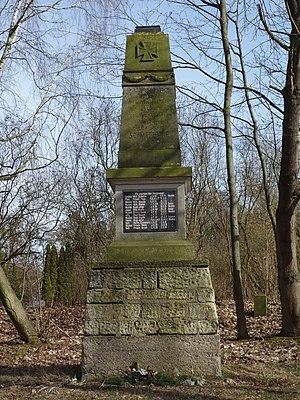
Monuments aux morts de Schmetzdorf, commune de Milower Land, arrondissement Pays de la Havel, état fédéral de Brandebourg, Allemagne Object location52°